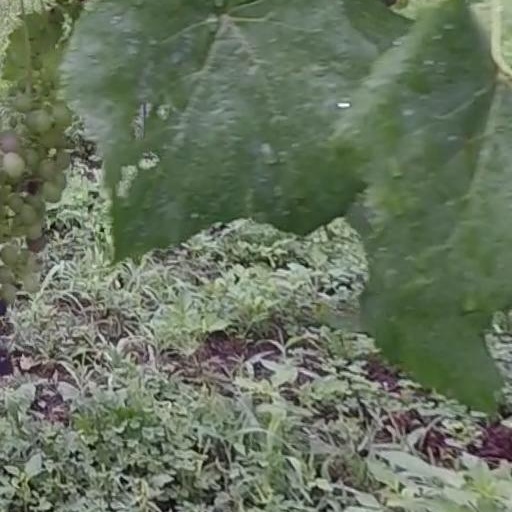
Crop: grape